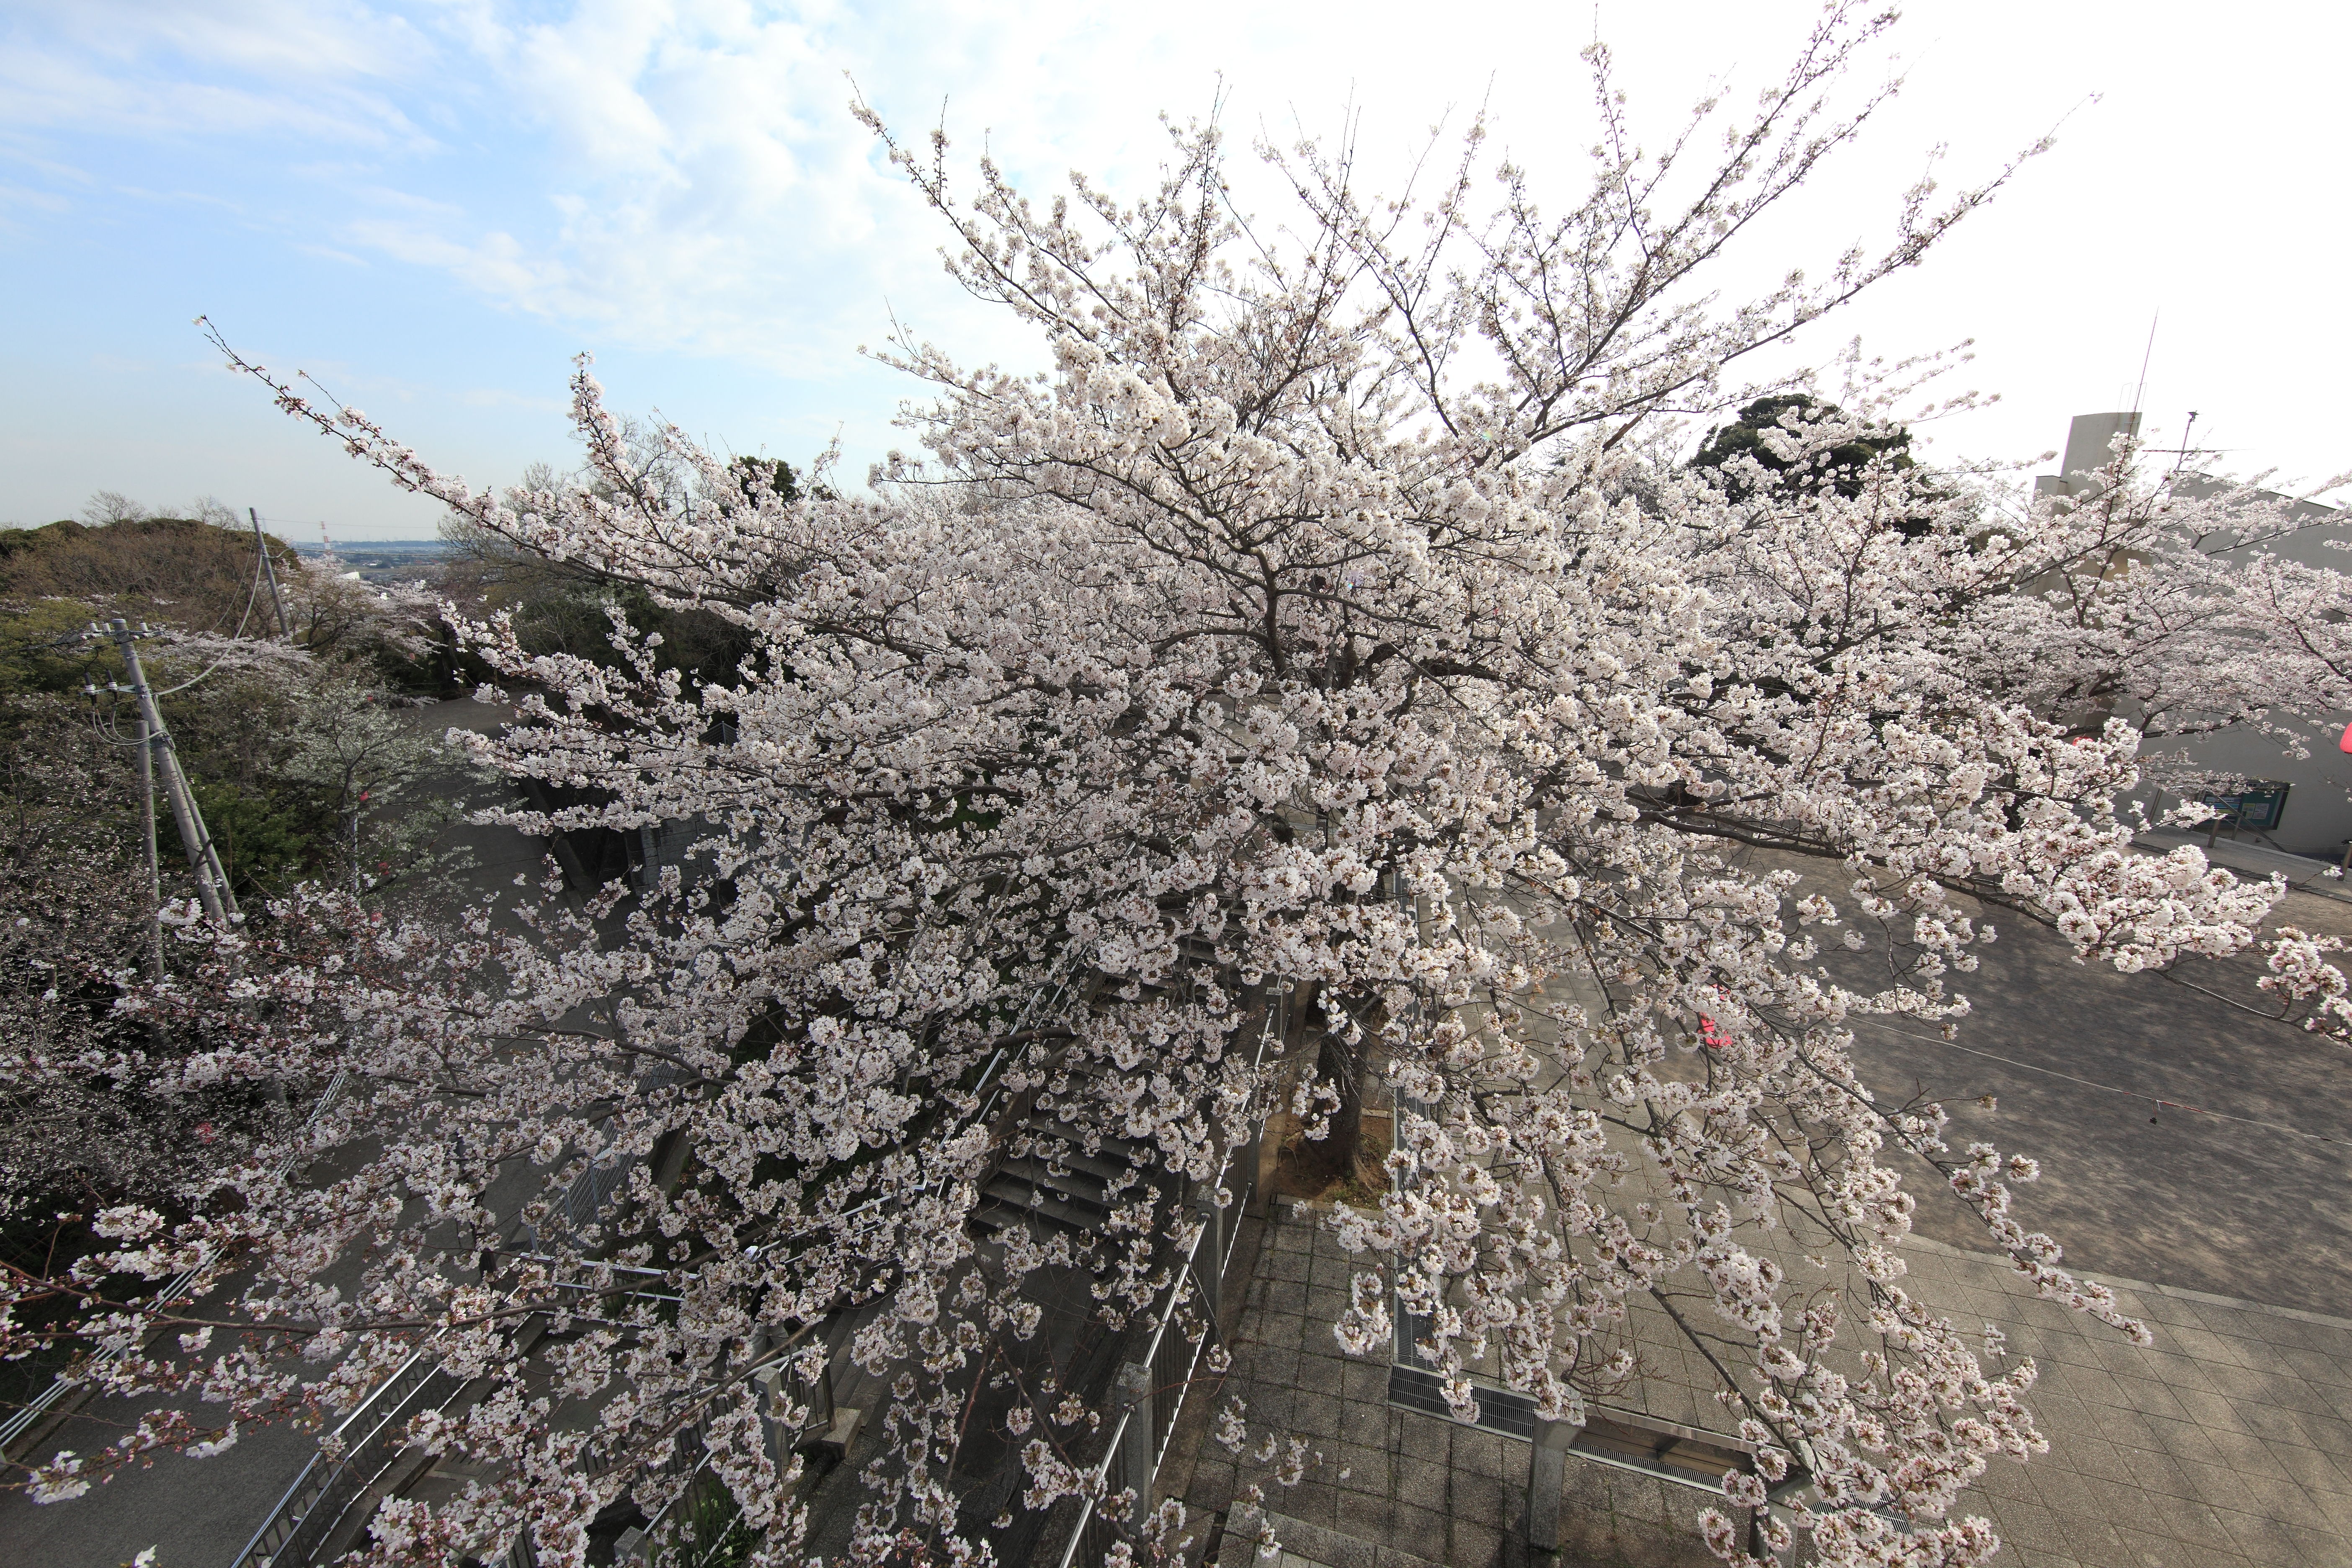
tree, blossom, plant, flower, spring, high, park, cherry blossom, cool image, 5d, sakura, hires, i, markii, prunus, cherry, hi, res, resolution, chiba, kisarazu, ohdayamakouen, shrubland